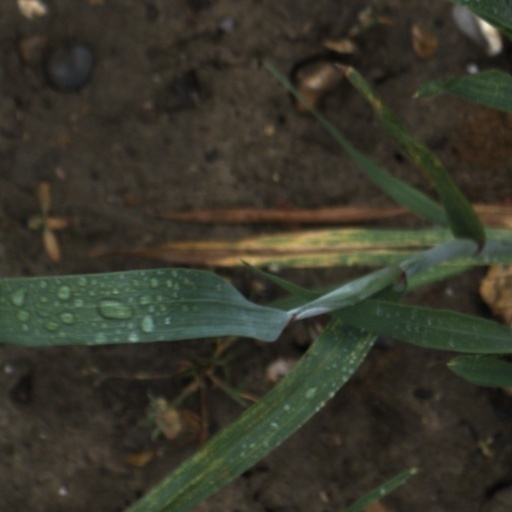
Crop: wheat